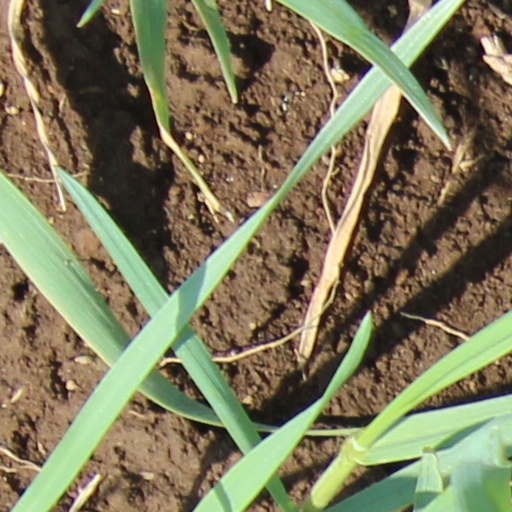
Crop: wheat